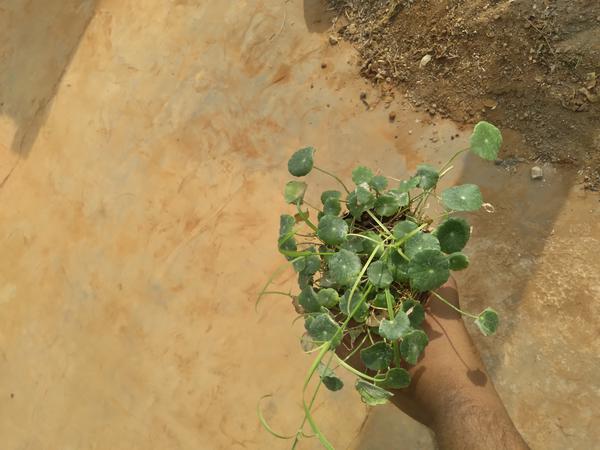
Plant: Brahmi